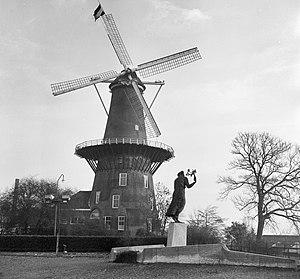
Les moulins à vent sont propulsés par leurs ailes. Les ailes sont de différents modèles, des ailes primitives aux ailes brevetées.